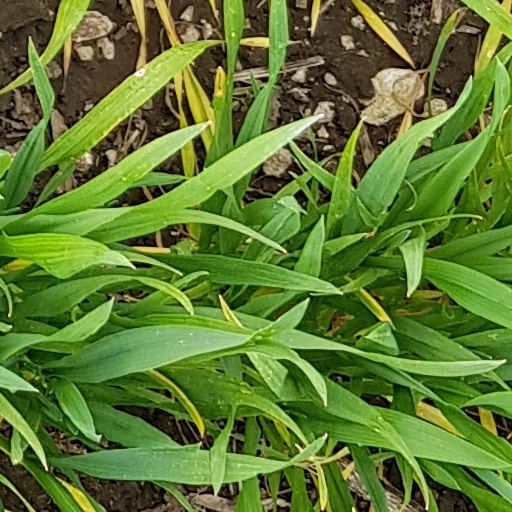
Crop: wheat